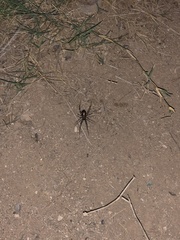
Species: Lactrodectus_hesperus